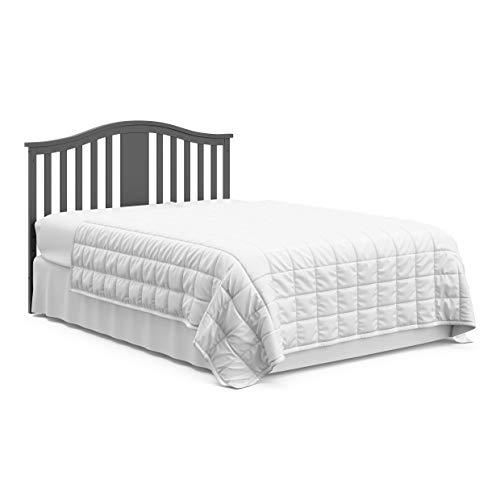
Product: Graco Solano 4-in-1 Convertible Crib, Gray, Easily Converts to Toddler Bed Day Bed or Full Bed, Three Position Adjustable Height Mattress, Assembly Required (Mattress Not Included)
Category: Home & Kitchen | Furniture | Kids' Furniture
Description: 4-In-1 crib: easily converts from crib toddler bed, daybed, and full-size bed with headboard and footboard optional Graco Toddler guardrail, Graco full-size conversion kit, and mattress sold separately.
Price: $159.99